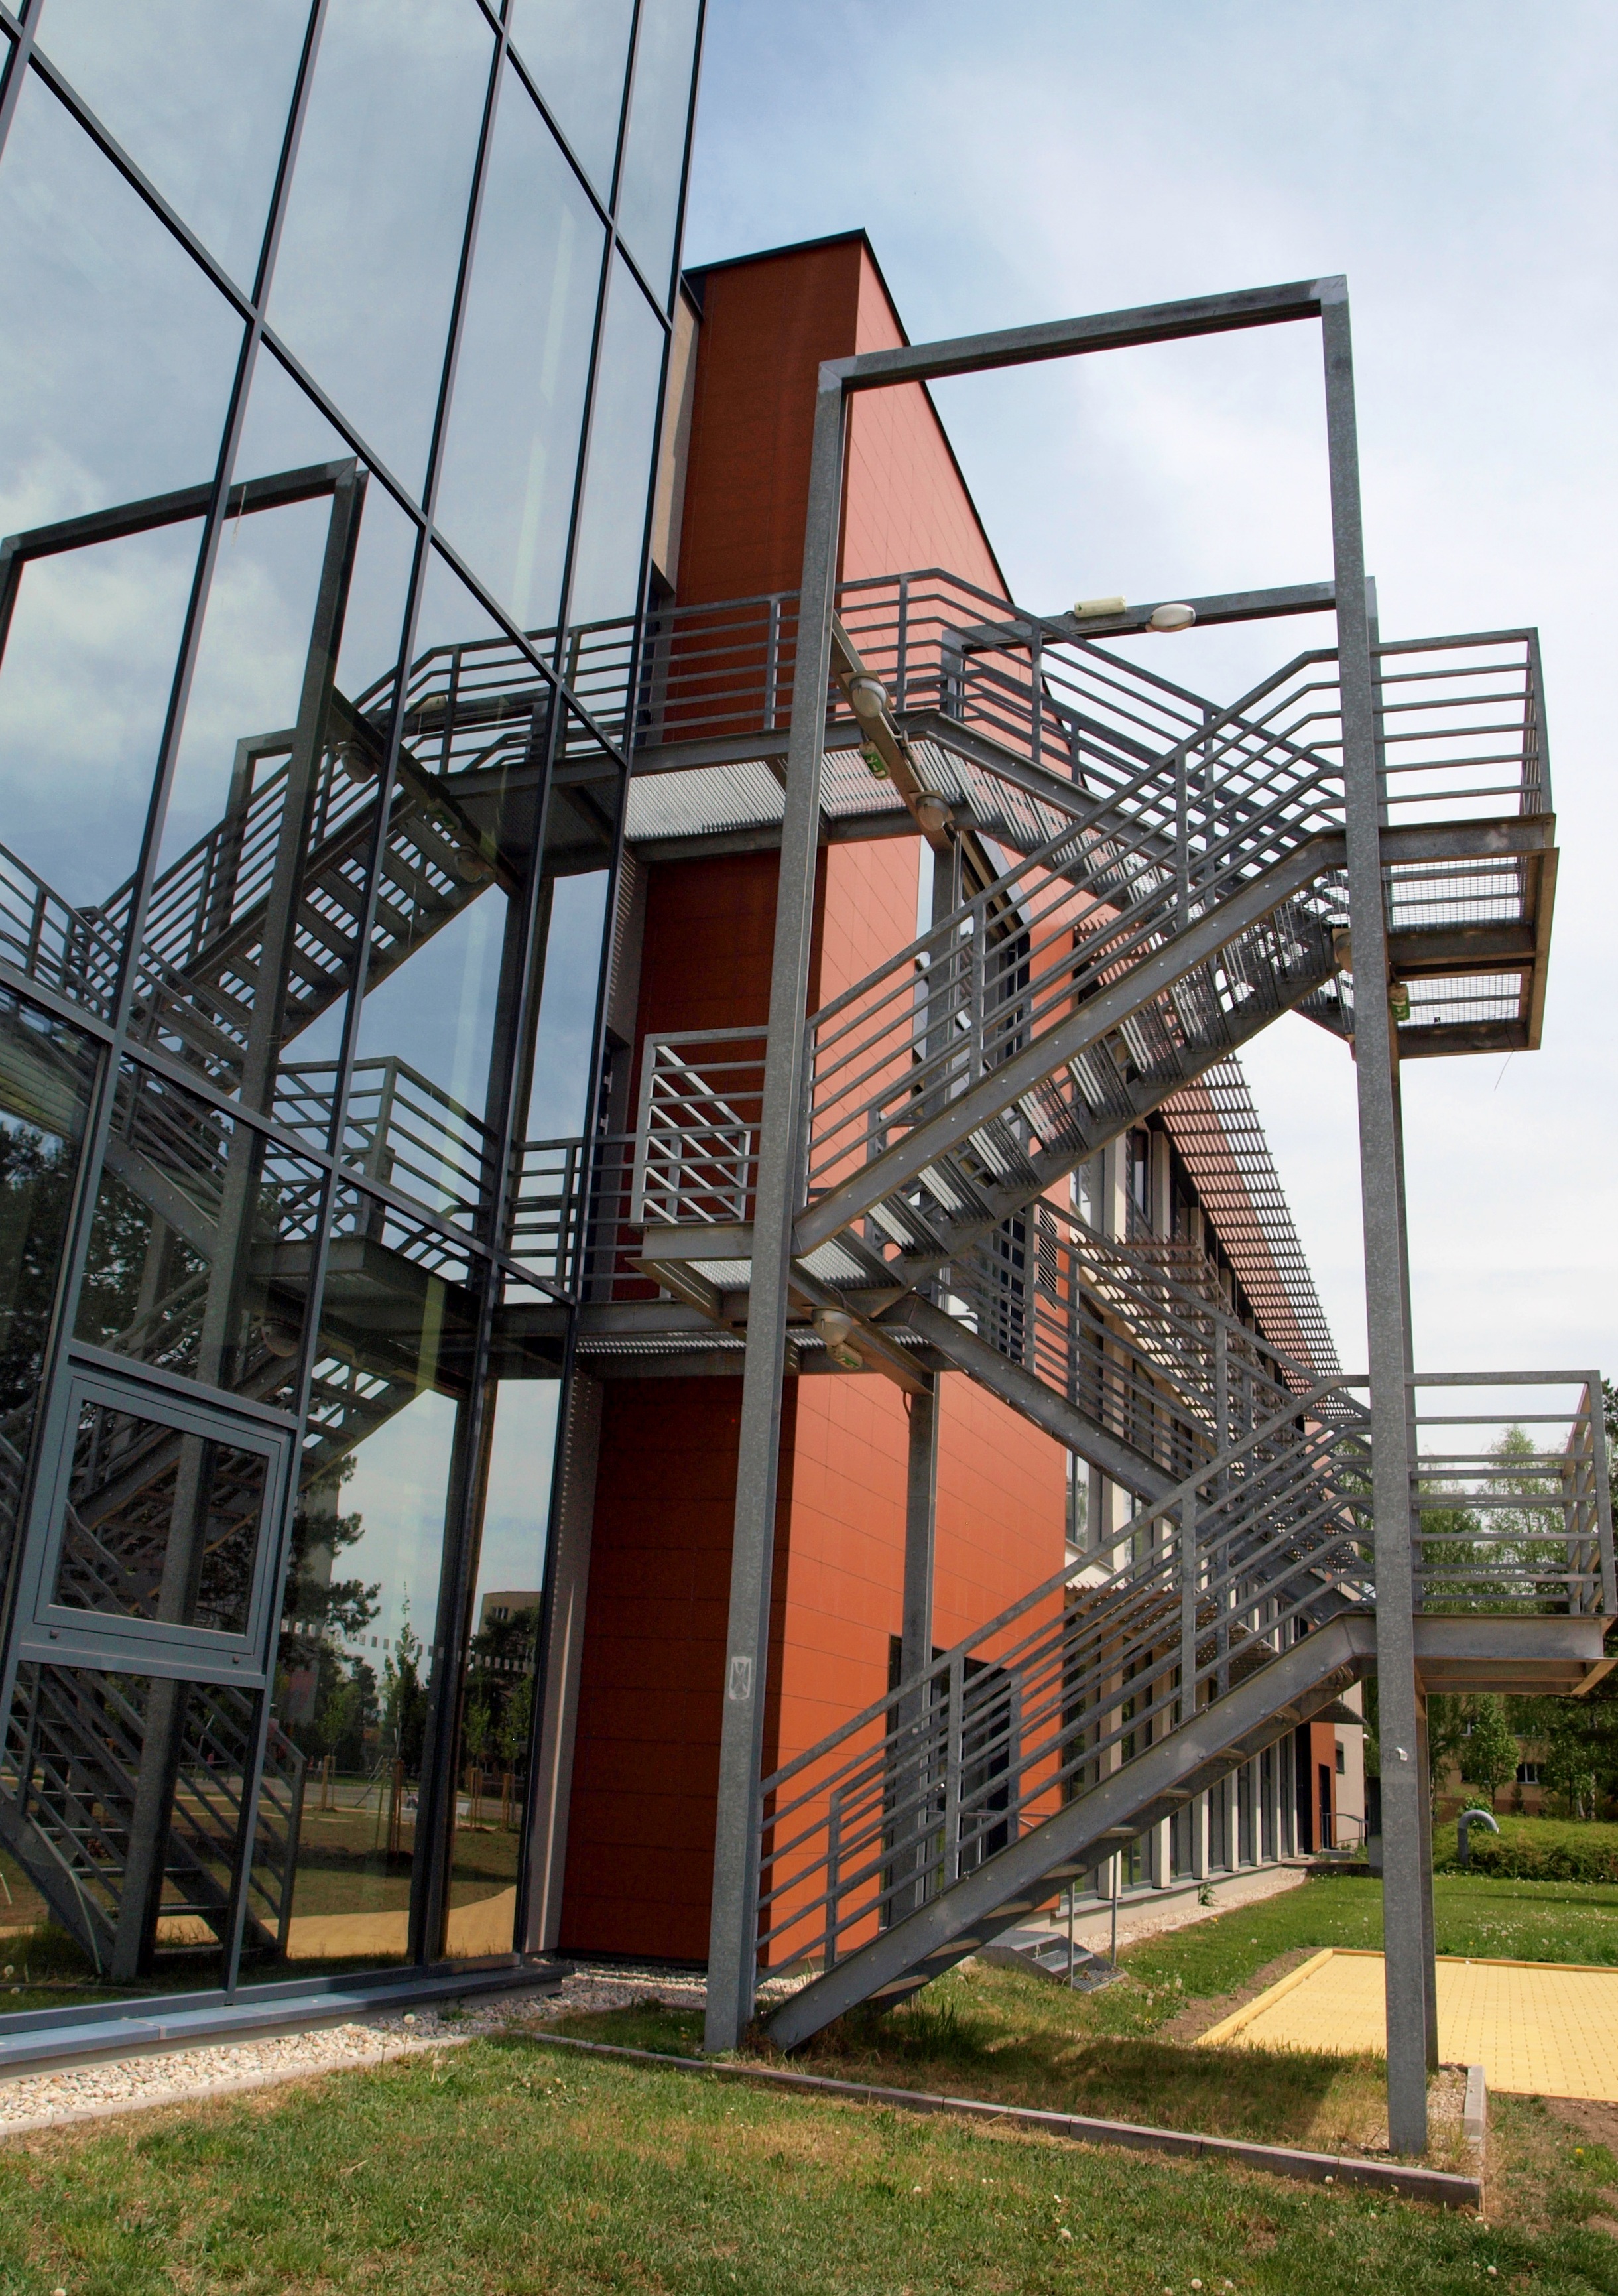
architecture, building, tower, facade, stairs, scaffolding, university of south bohemia